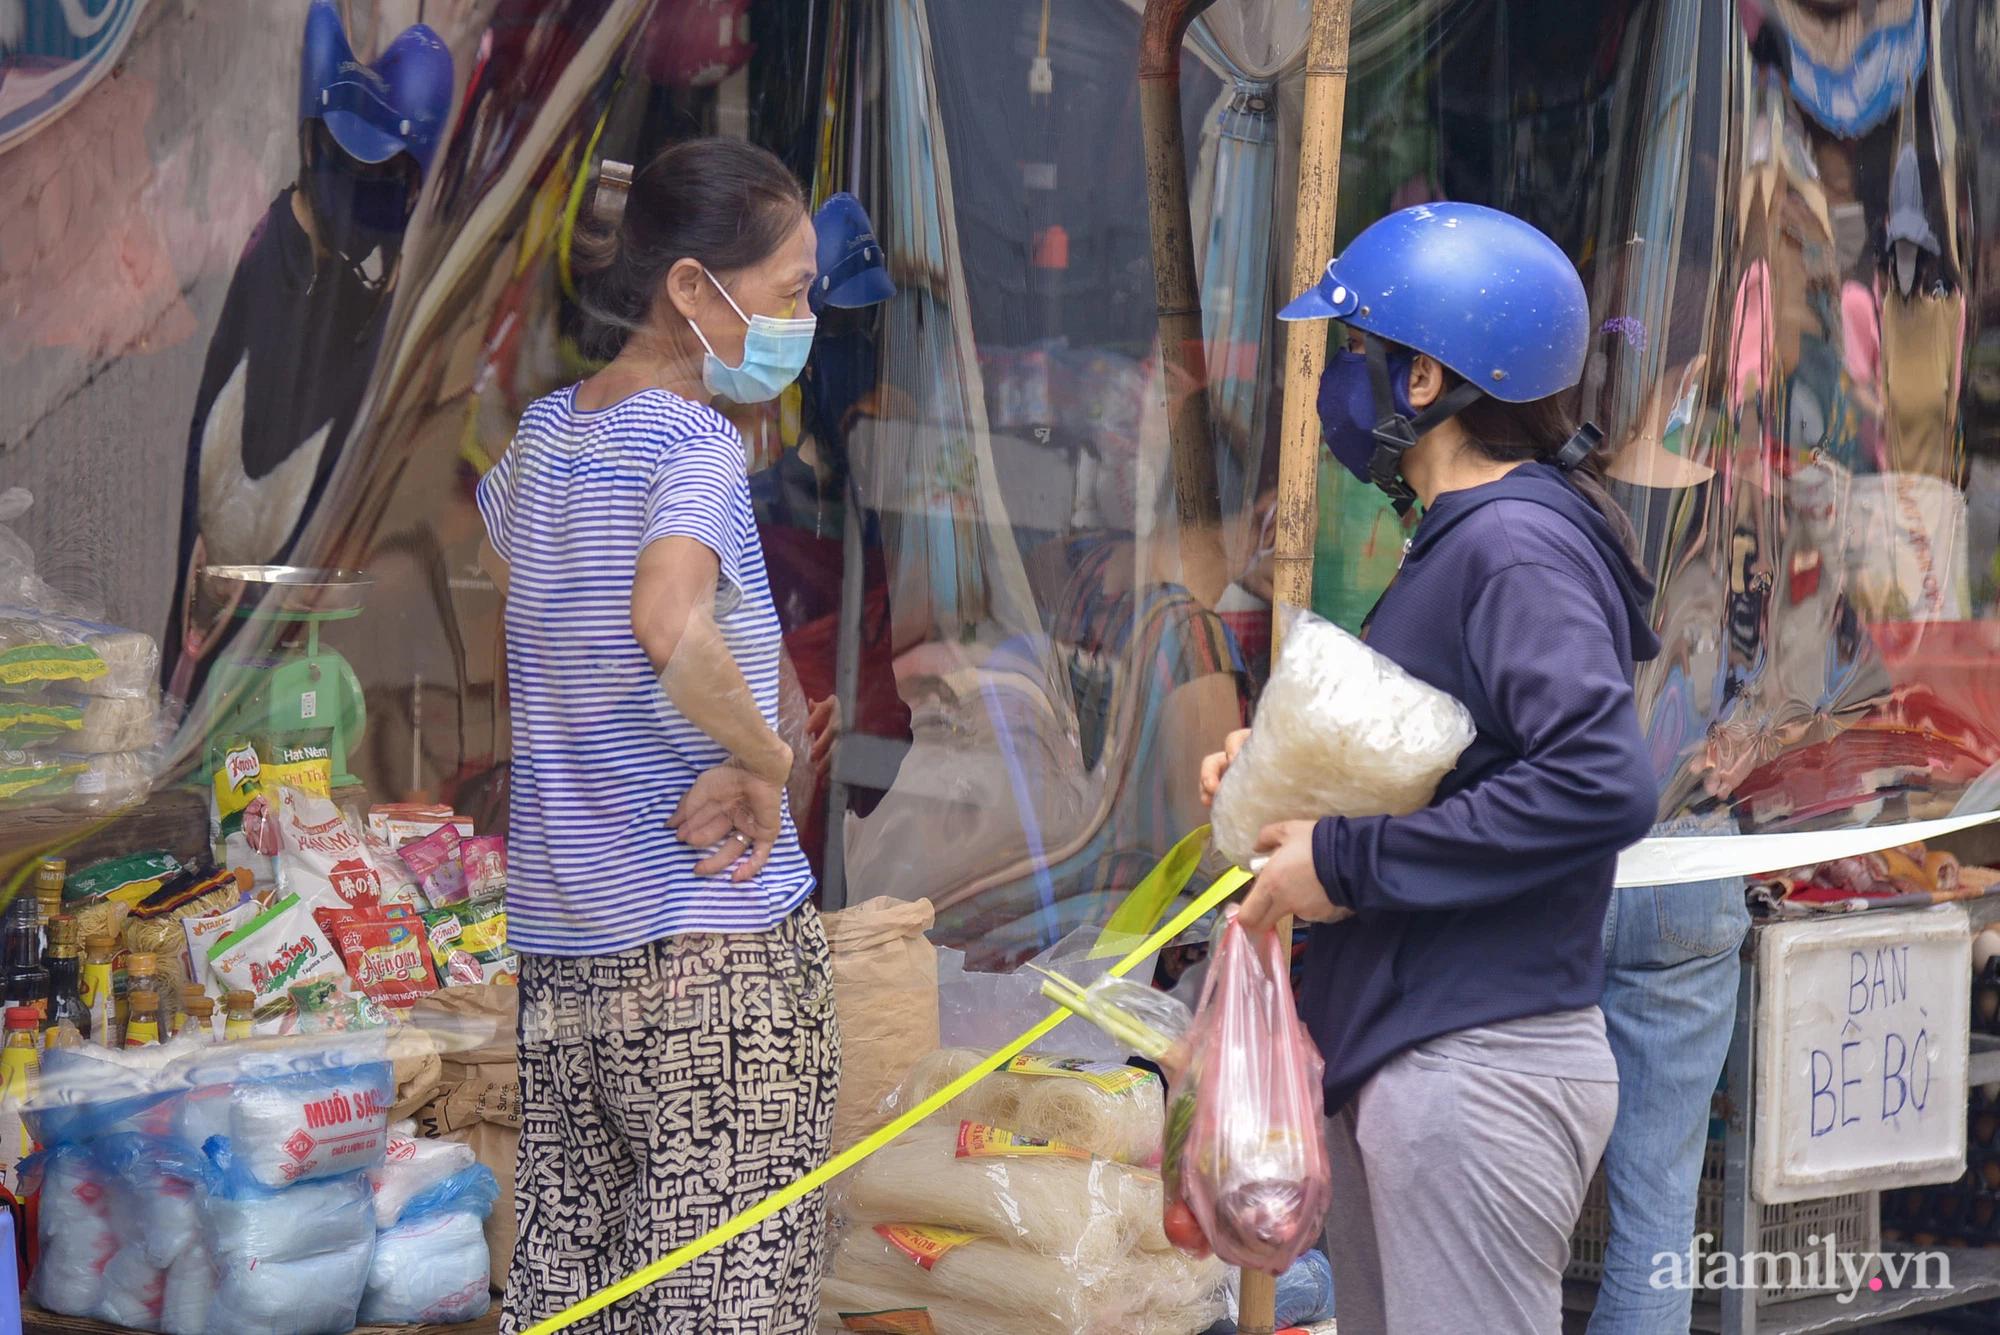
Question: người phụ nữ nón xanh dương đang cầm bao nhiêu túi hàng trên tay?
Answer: đang cầm hai túi hàng trên tay